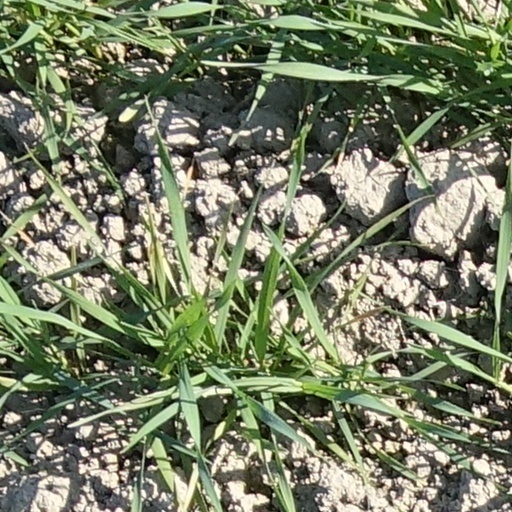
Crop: wheat